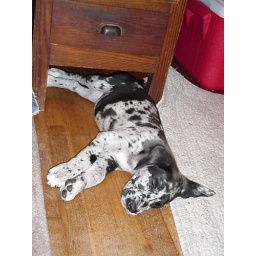
baby pat sleeping by the computer desk drawers